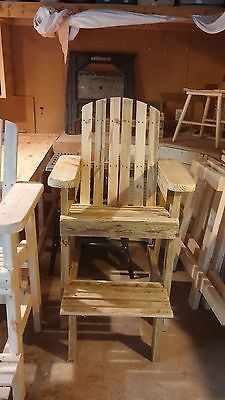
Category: chair